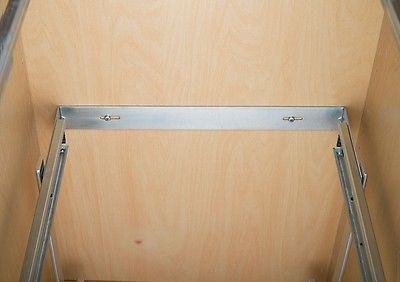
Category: cabinet